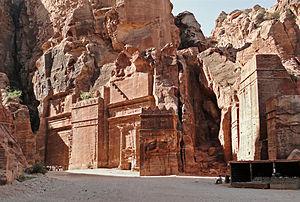
Tombes sur la Rue des Façades à Pétra en Jordanie العربية: قبور شارع الواجهات الأثري في البتراء، النمط المعماري في هذه القبور متأثرة بالنمط المعماري الآشوري
Pétra, de son nom sémitique Reqem ou Raqmu, est une cité nabatéenne située au sud de l'actuelle Jordanie. C'est le pôle touristique majeur de ce pays.